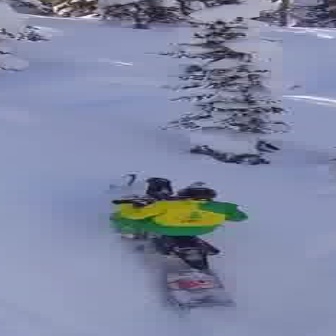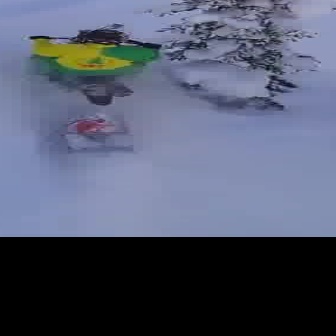
  Please identify the target specified by the bounding box [104,171,240,306] in the first image and locate it in the second image. Return the coordinates in [x_min,y_min,x_max,y_max] format.
Answer: [23,17,159,153]